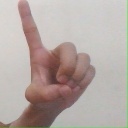
अक्षर: ड